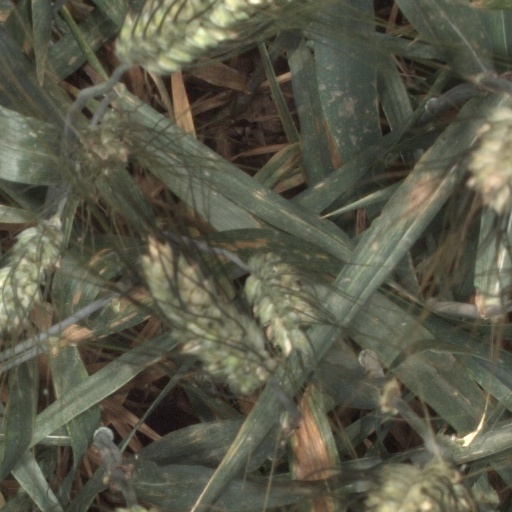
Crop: wheat